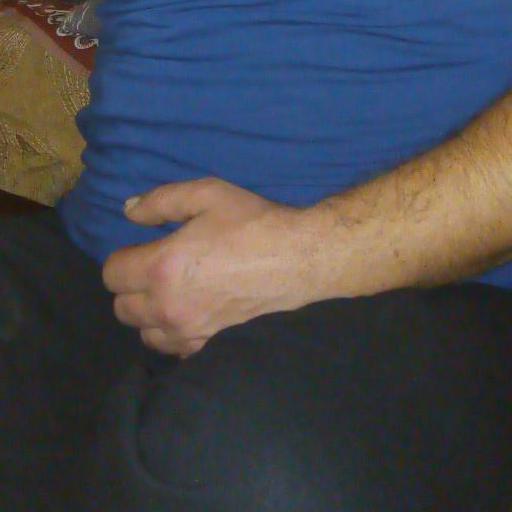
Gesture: no_gesture